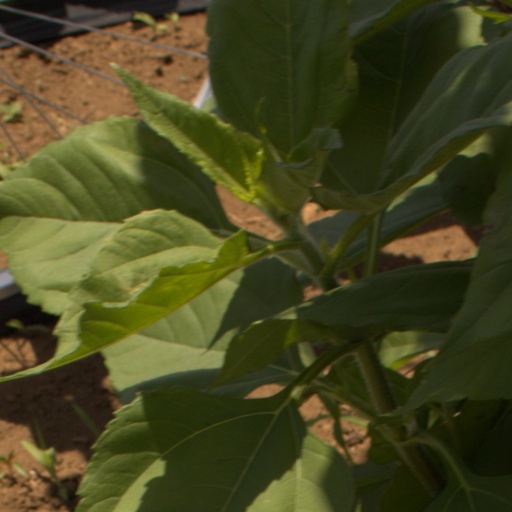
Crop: Jerusalem artichoke